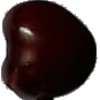
Label: cherry